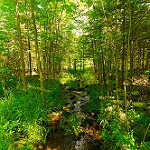
Scene: Outdoor